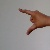
The image shows a hand gesture representing the letter 'Z' in Indian Sign Language.